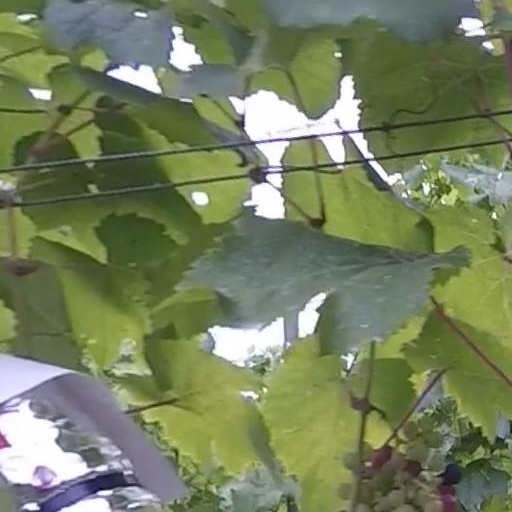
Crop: grape